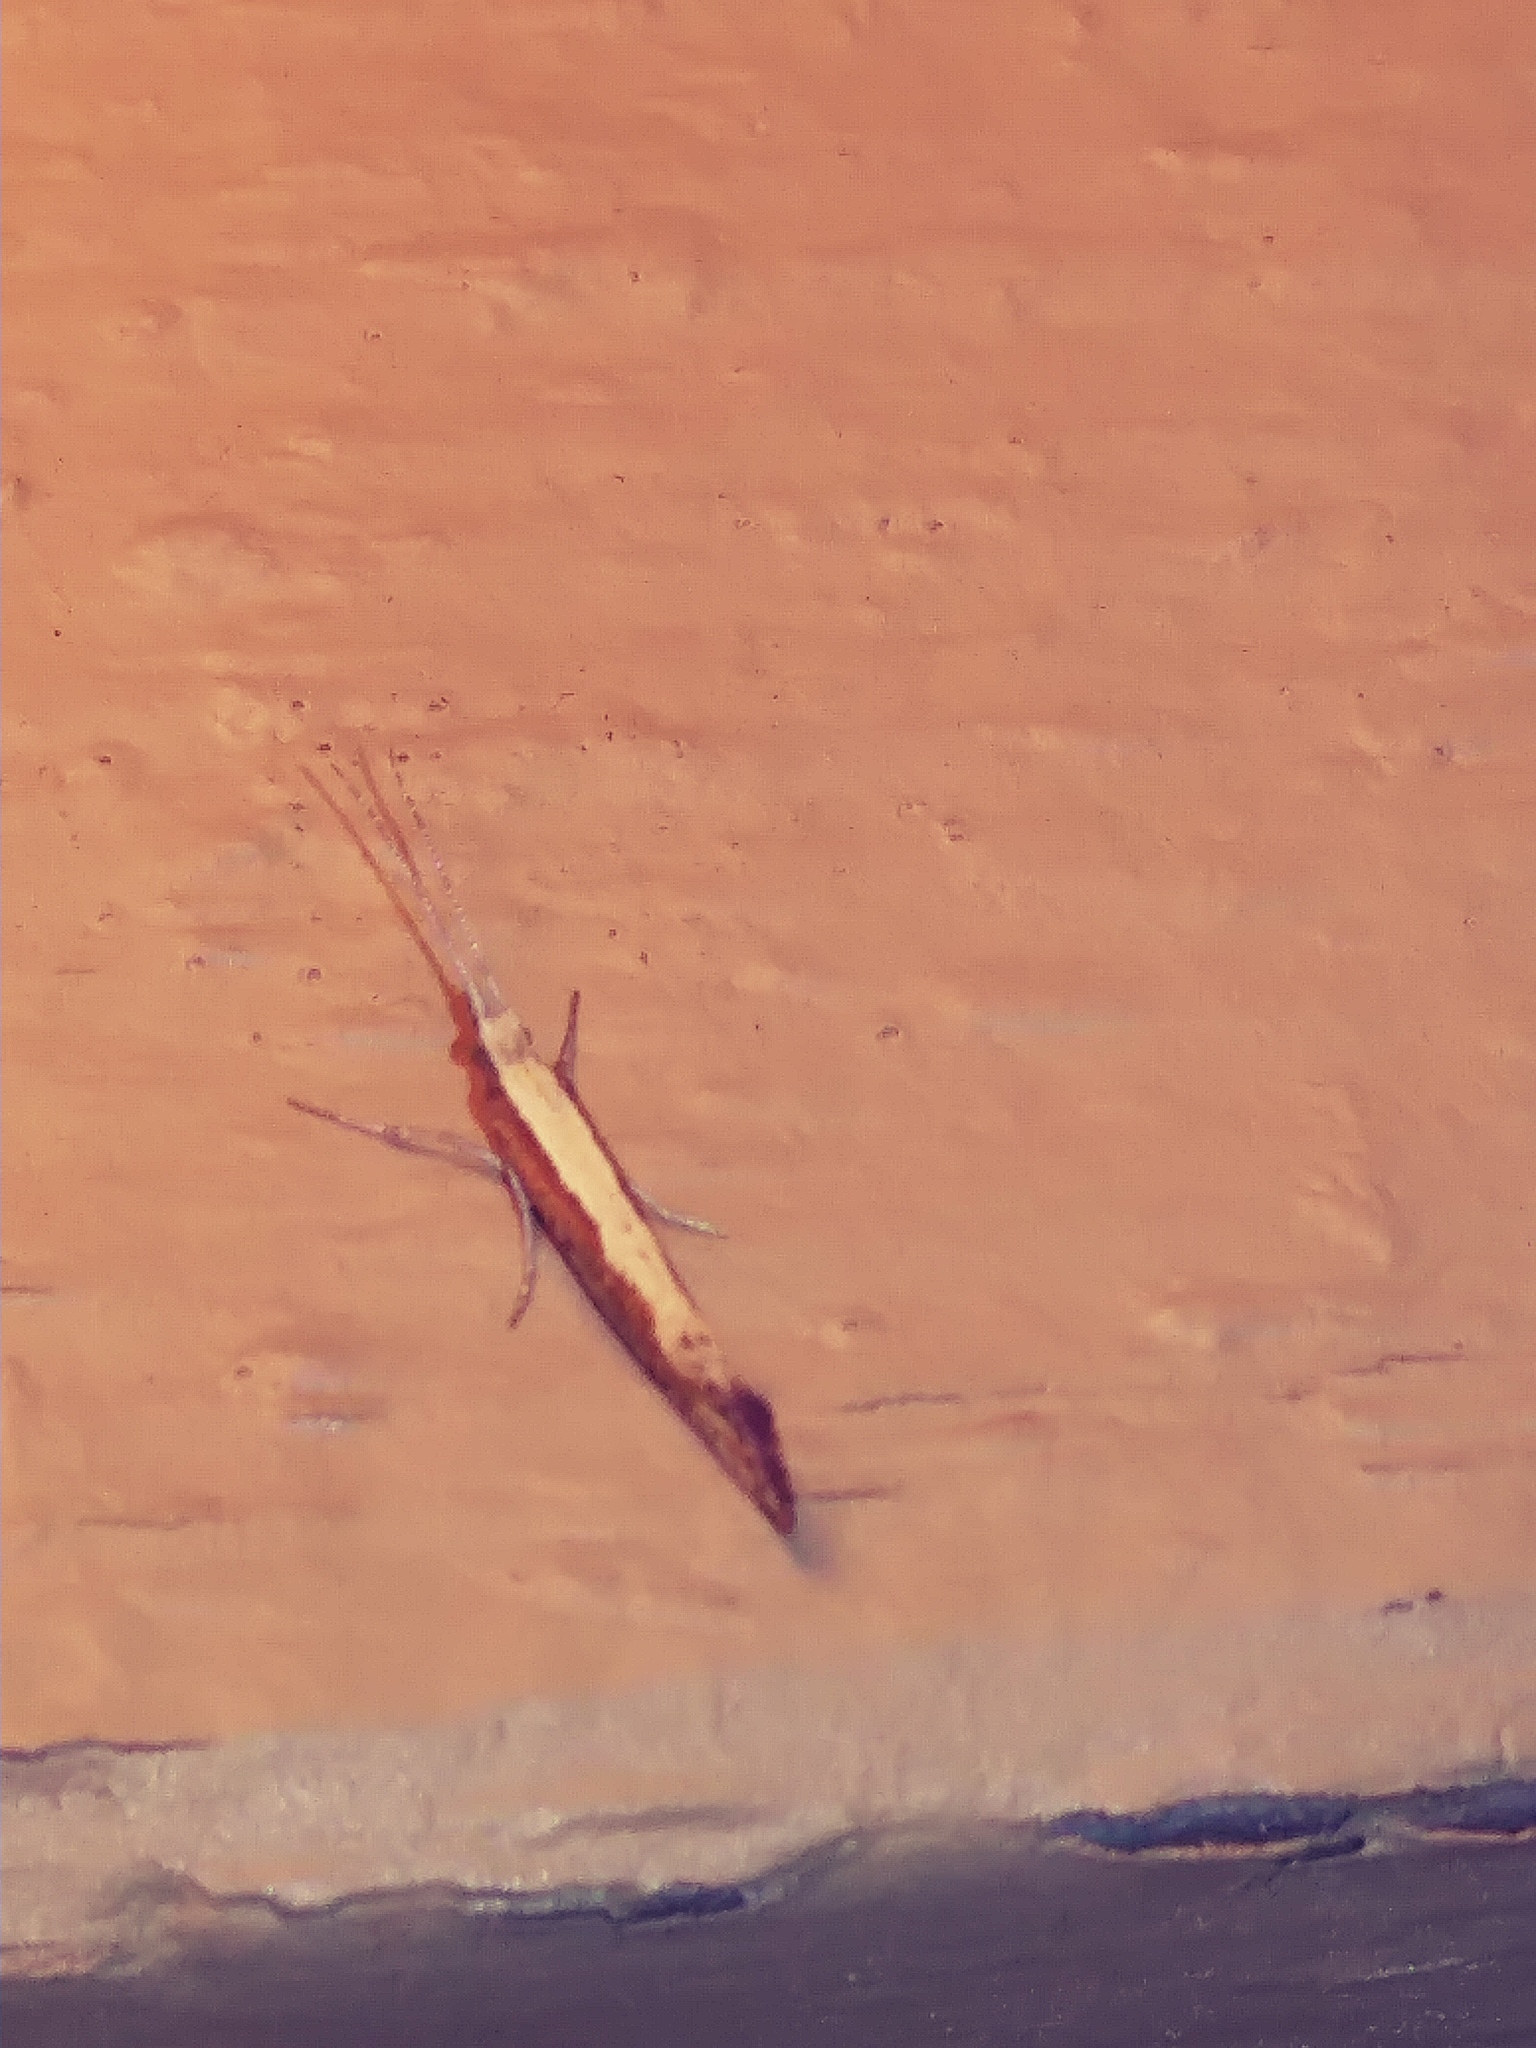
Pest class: diamondback_moth